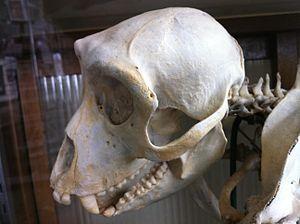
Le Macaque japonais est un singe catarhinien de la famille des cercopithécidés, largement réparti sur l'archipel du Japon. Exception faite de l'Homme, c'est le primate à l'habitat naturel le plus septentrional.